Annia gens

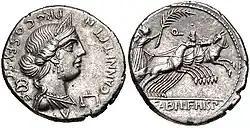

The gens Annia was a plebeian family at ancient Rome. Livy mentions a Lucius Annius, praetor of the Roman colony of Setia, in 340 BC, and other Annii are mentioned at Rome during this period. Members of this gens held various positions of authority from the time of the Second Punic War, and Titus Annius Luscus attained the consulship in 153 BC. In the second century AD, the Annii gained the Empire itself; Marcus Aurelius was descended from this family.